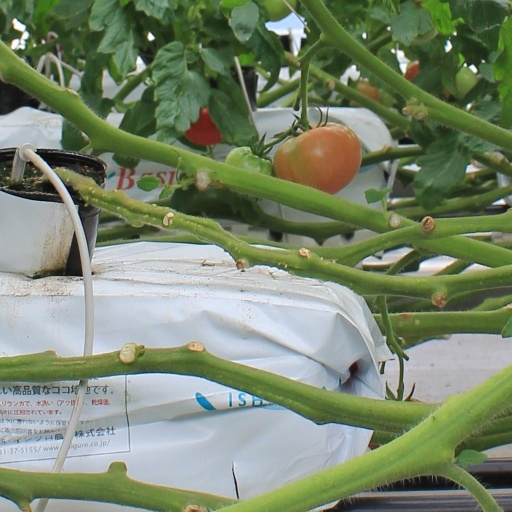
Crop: tomato